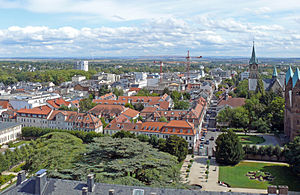
Bad Homburg vor der Höhe
Bad Homburg eller Bad Homburg vor der Höhe er en by i Tyskland i delstaten Hessen med 53.707 indbyggere. Byen ligger på den sydlige bjergside af Taunus og grænser til Frankfurt og Oberursel.